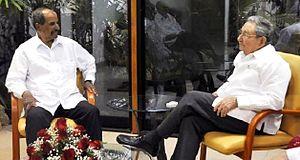
La République arabe sahraouie démocratique, en abrégé la RASD, en arabe الجمهورية العربية الصحراوية الديمقراطية, en espagnol República Árabe Saharaui Democrática, est un État non reconnu internationalement, proclamé le 27 février 1976 par le Front Polisario, qui revendique la souveraineté sur le territoire du Sahara occidental. Ce territoire est également revendiqué par le Maroc, qui contrôle 80 % de sa superficie.